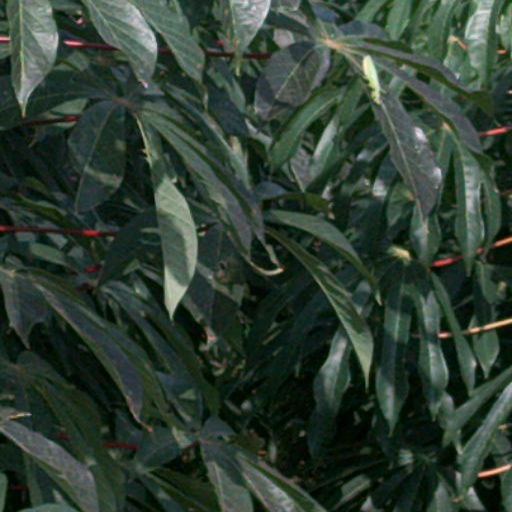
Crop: cassava